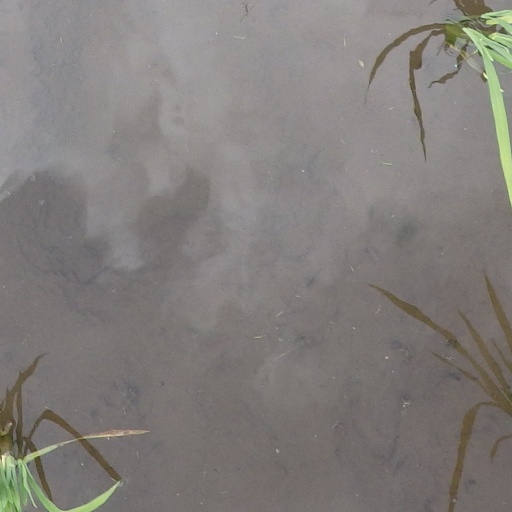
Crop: rice